Girnar

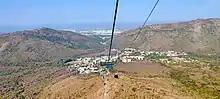
Girnar Ropeway

Jain texts record Girnar mountain as an ancient pilgrimage site from where crores ("koda-kodi") of monks have attained liberation. Neminath, the 22nd Tirthankara attained Moksha from this hill. Śvetāmbara tradition also considers Girnar to be an eternally Jain pilgrimage. 3rd century BCE text Kalpa Sūtra by Acharya Bhadrabāhusuri mentions Girnar hill to be the place of initiation, Kevala jnana, and Moksha of the 22nd Tirthankara, Neminatha.